Alexandra Meadows

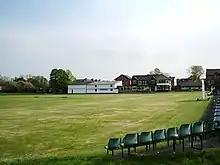

Alexandra Meadows is the home ground of the East Lancashire Cricket Club in Blackburn.